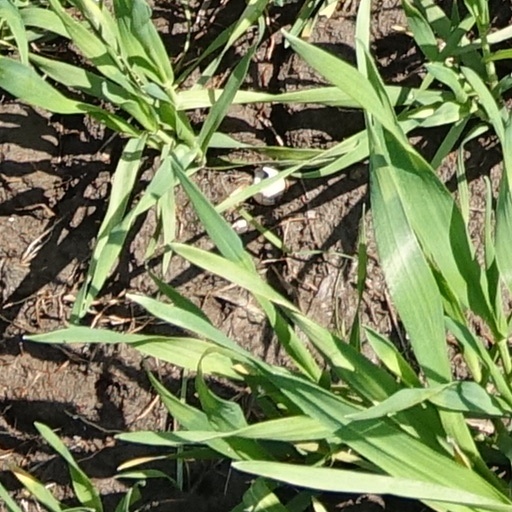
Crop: wheat